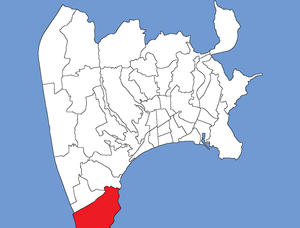
Le quartier de l'Arénas est un quartier de la ville de Nice.
Cet article établit la liste des quartiers de Nice.